Moravian dialects

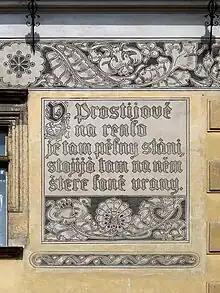
An inscription on the façade of Prostějov castle showing a poem written in Hanakian dialect

Central Moravian dialects, or Hanakian dialects ("Hanak dialects", "Haná dialects"), are spoken in the central part of Moravia around Znojmo, Třebíč, Brno, Olomouc, Přerov, Zábřeh and Šumperk. While the Central Moravian group traditionally contained many dialects native to specific microregions, today's spoken language across Central Moravia is moving towards a unified "Common Hanakian dialect". Features of this group include